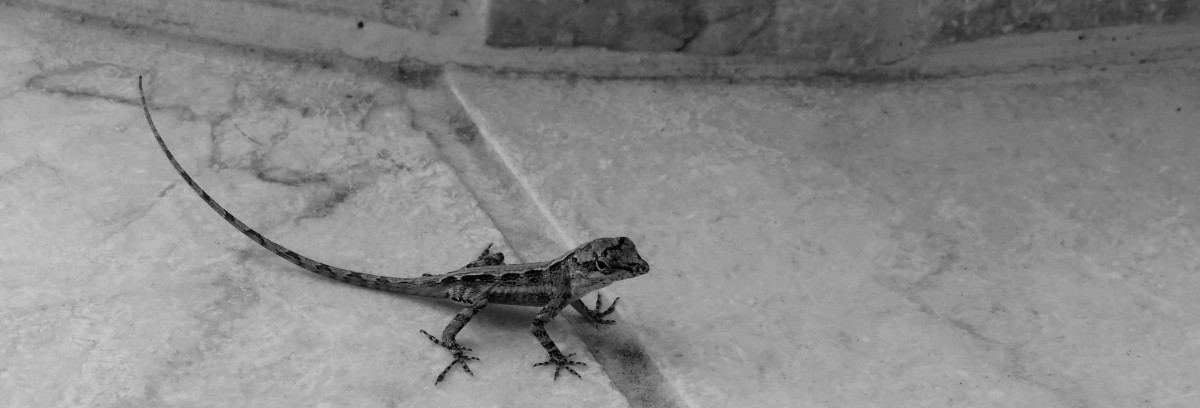
Tags: black and white, insect, invertebrate